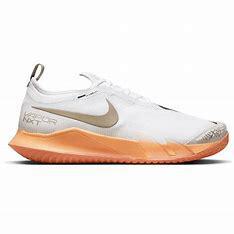
Brand: Nike
Model: Court React Vapor NXT